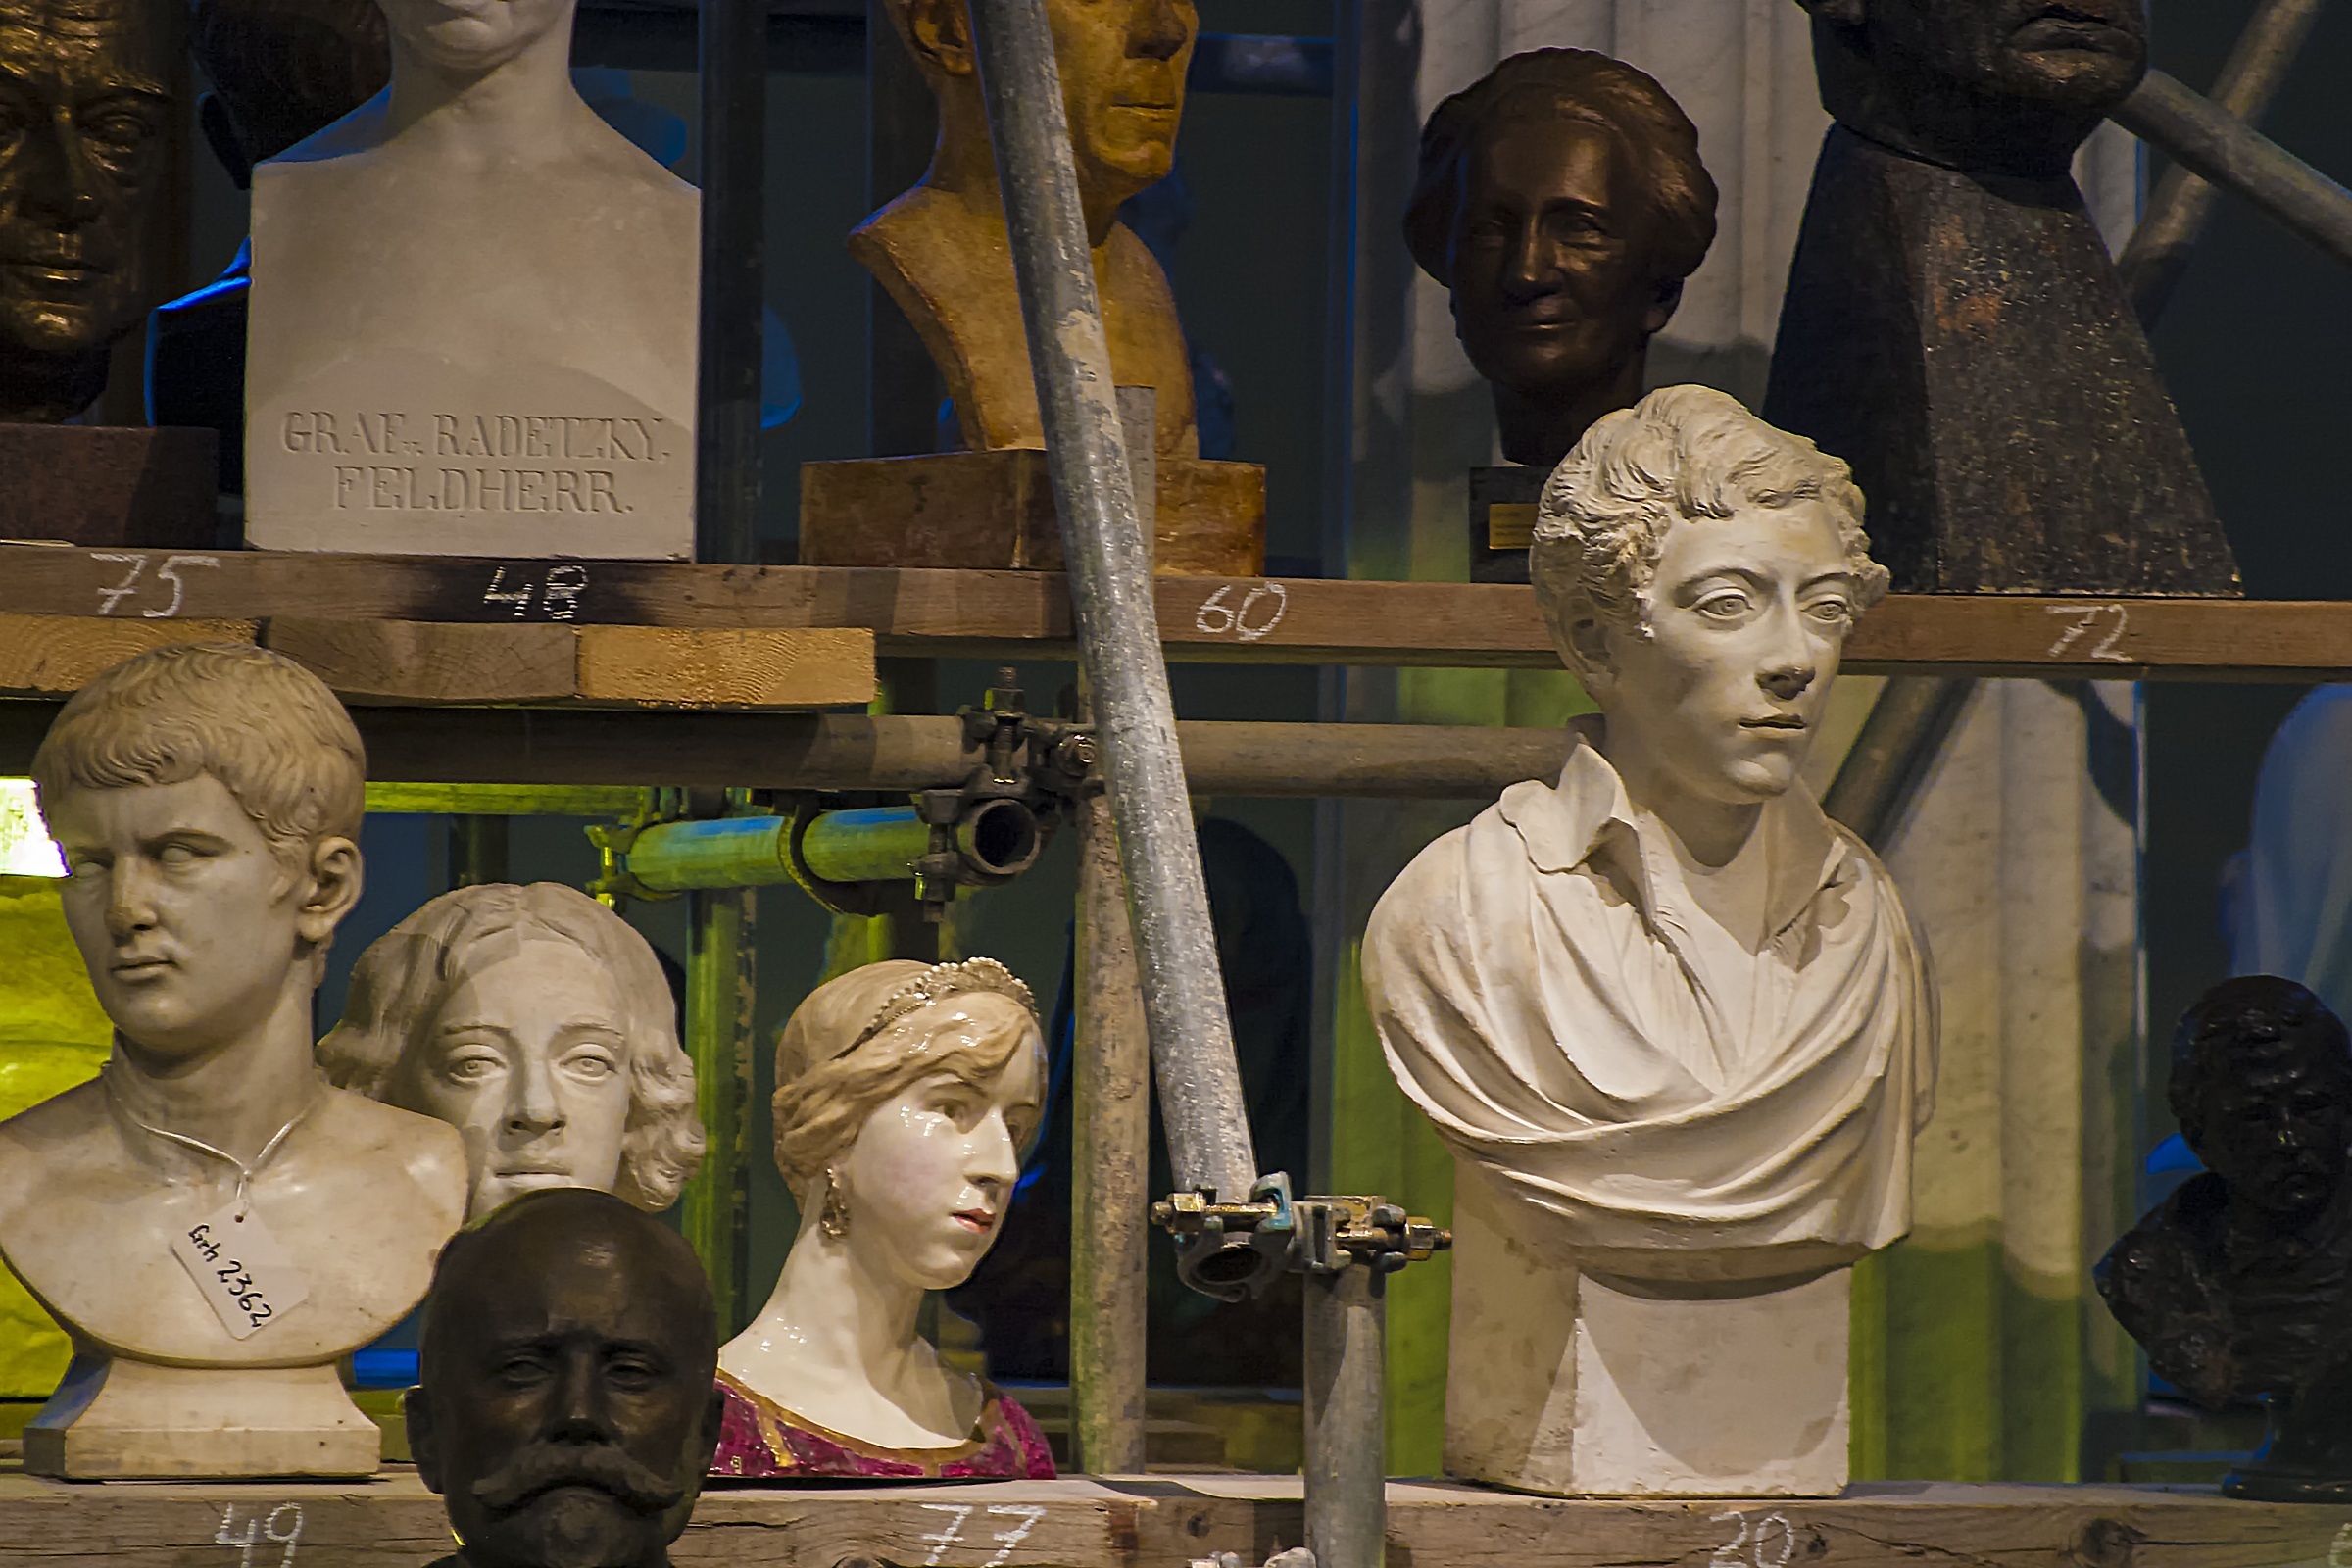
people, antique, old, stone, monument, statue, face, sculpture, art, temple, head, tourist attraction, carving, ancient history